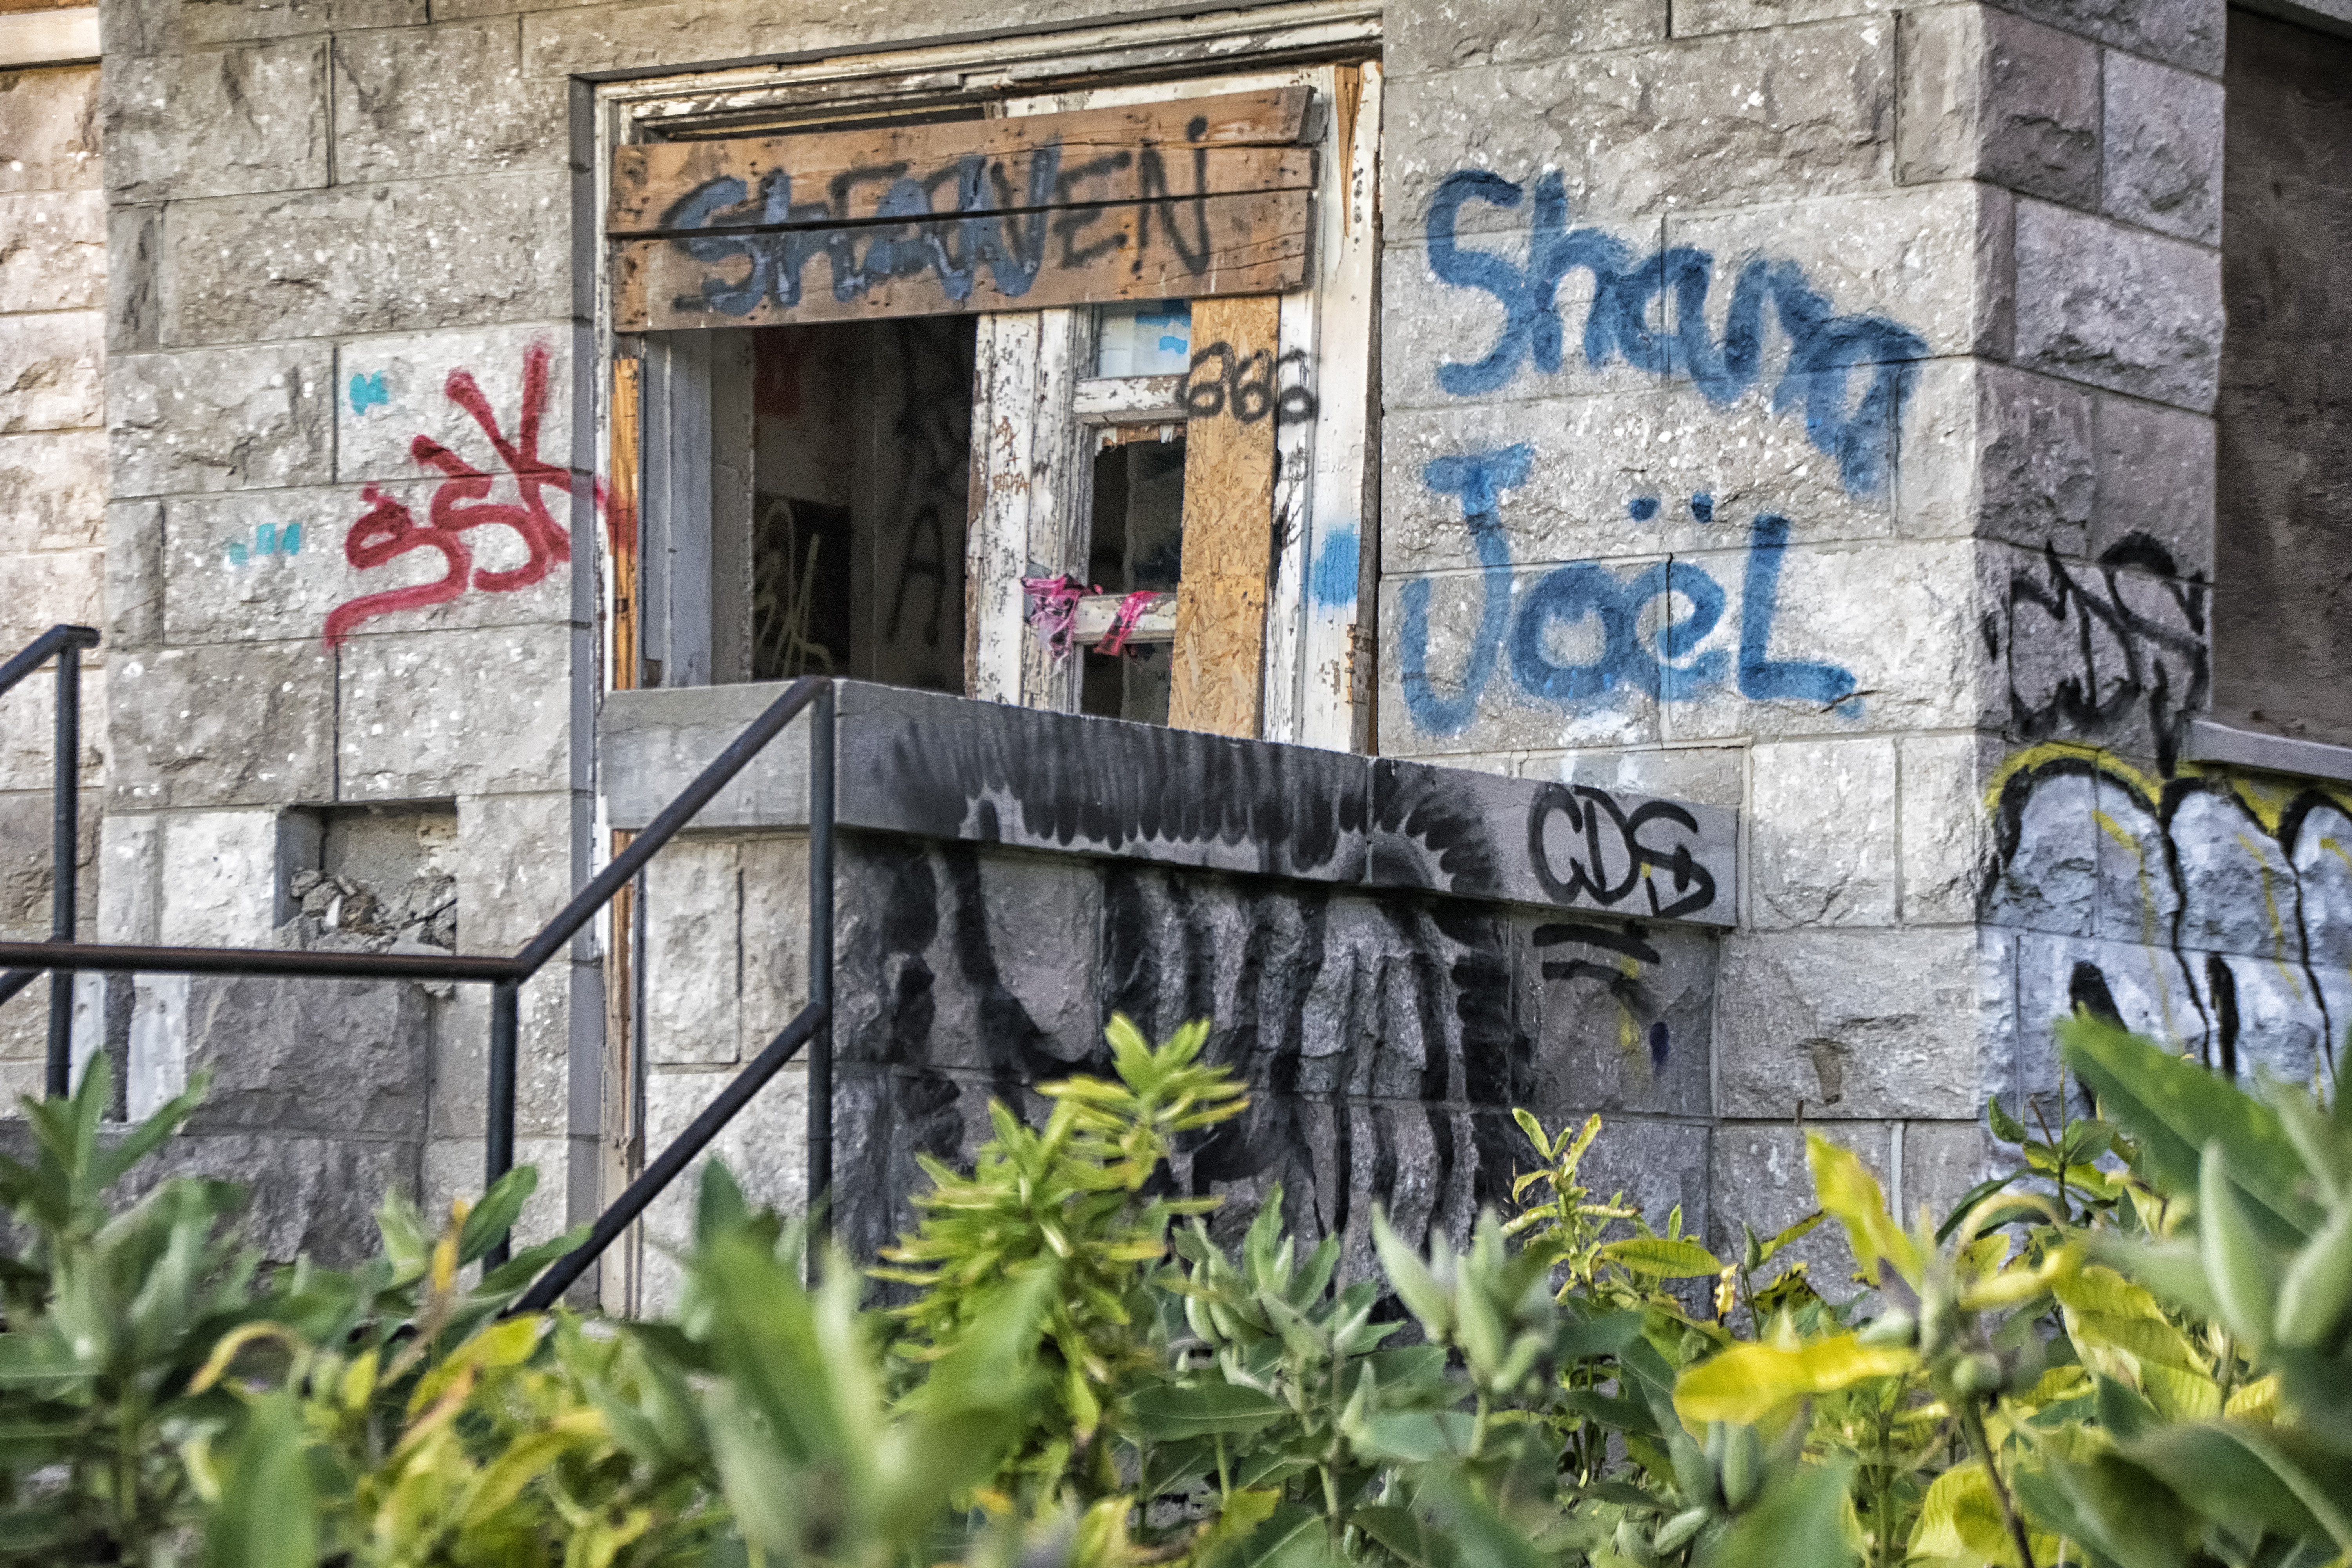
road, street, wall, graffiti, art, de, canada, quebec, sainte, clotilde, horton, asile, asylum, neighbourhood, urban area